Mickaël Castejon

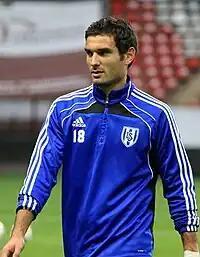
Castejon with Lausanne-Sport

Mickaël Castejon (born 21 March 1985) is a French former professional footballer who played as a goalkeeper.